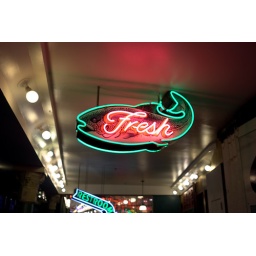
Fresh fish at Pike Place market in Seattle